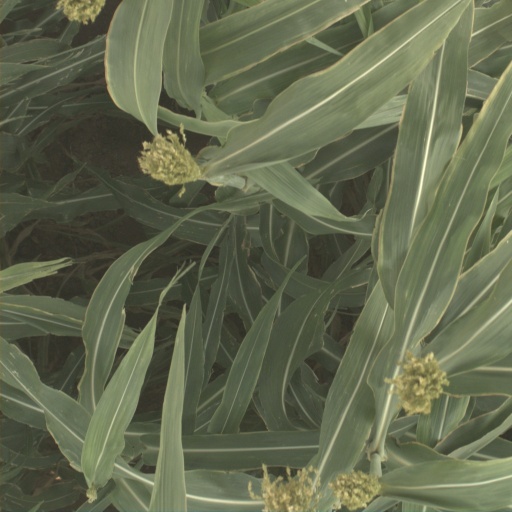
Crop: sorghum